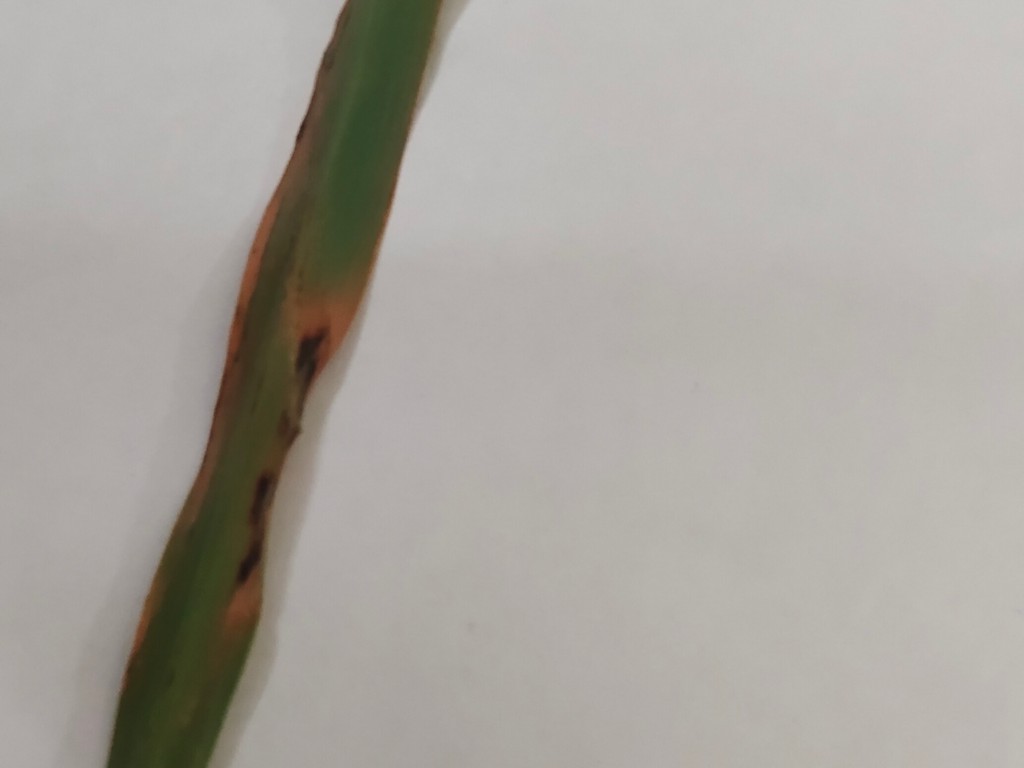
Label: Unhealthy